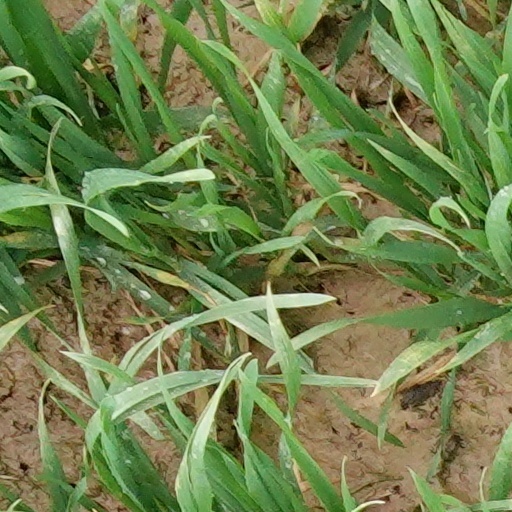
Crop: wheat